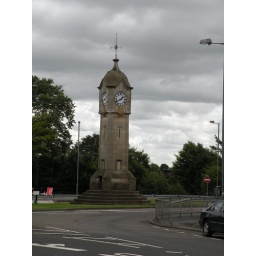
just a clock tower in the middle of a round a bout